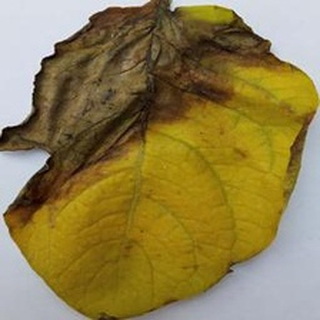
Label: potato_late_blight